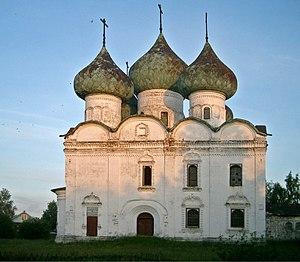
L'église de la Résurrection à Kargopol est une église à cinq coupoles située dans la ville de Kargopol, dans l'oblast d'Arkhangelsk, en Russie. Elle a été construite au nord de la ville à la fin du XVIIᵉ siècle, sur deux niveaux. C'est une église d'été non chauffée. Une icône miraculeuse de Saint-Nicolas Thaumaturge y était vénérée. L'église fait partie de l'héritage culturel protégé de la Russie sous le n° 291410153380006.